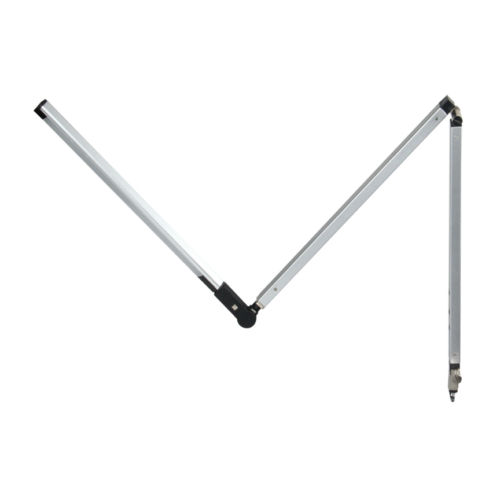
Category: lamp